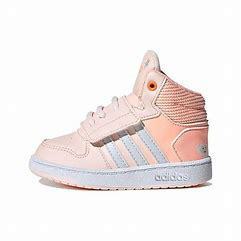
Brand: adidas
Model: NEO Hoops 2 Mid Skate